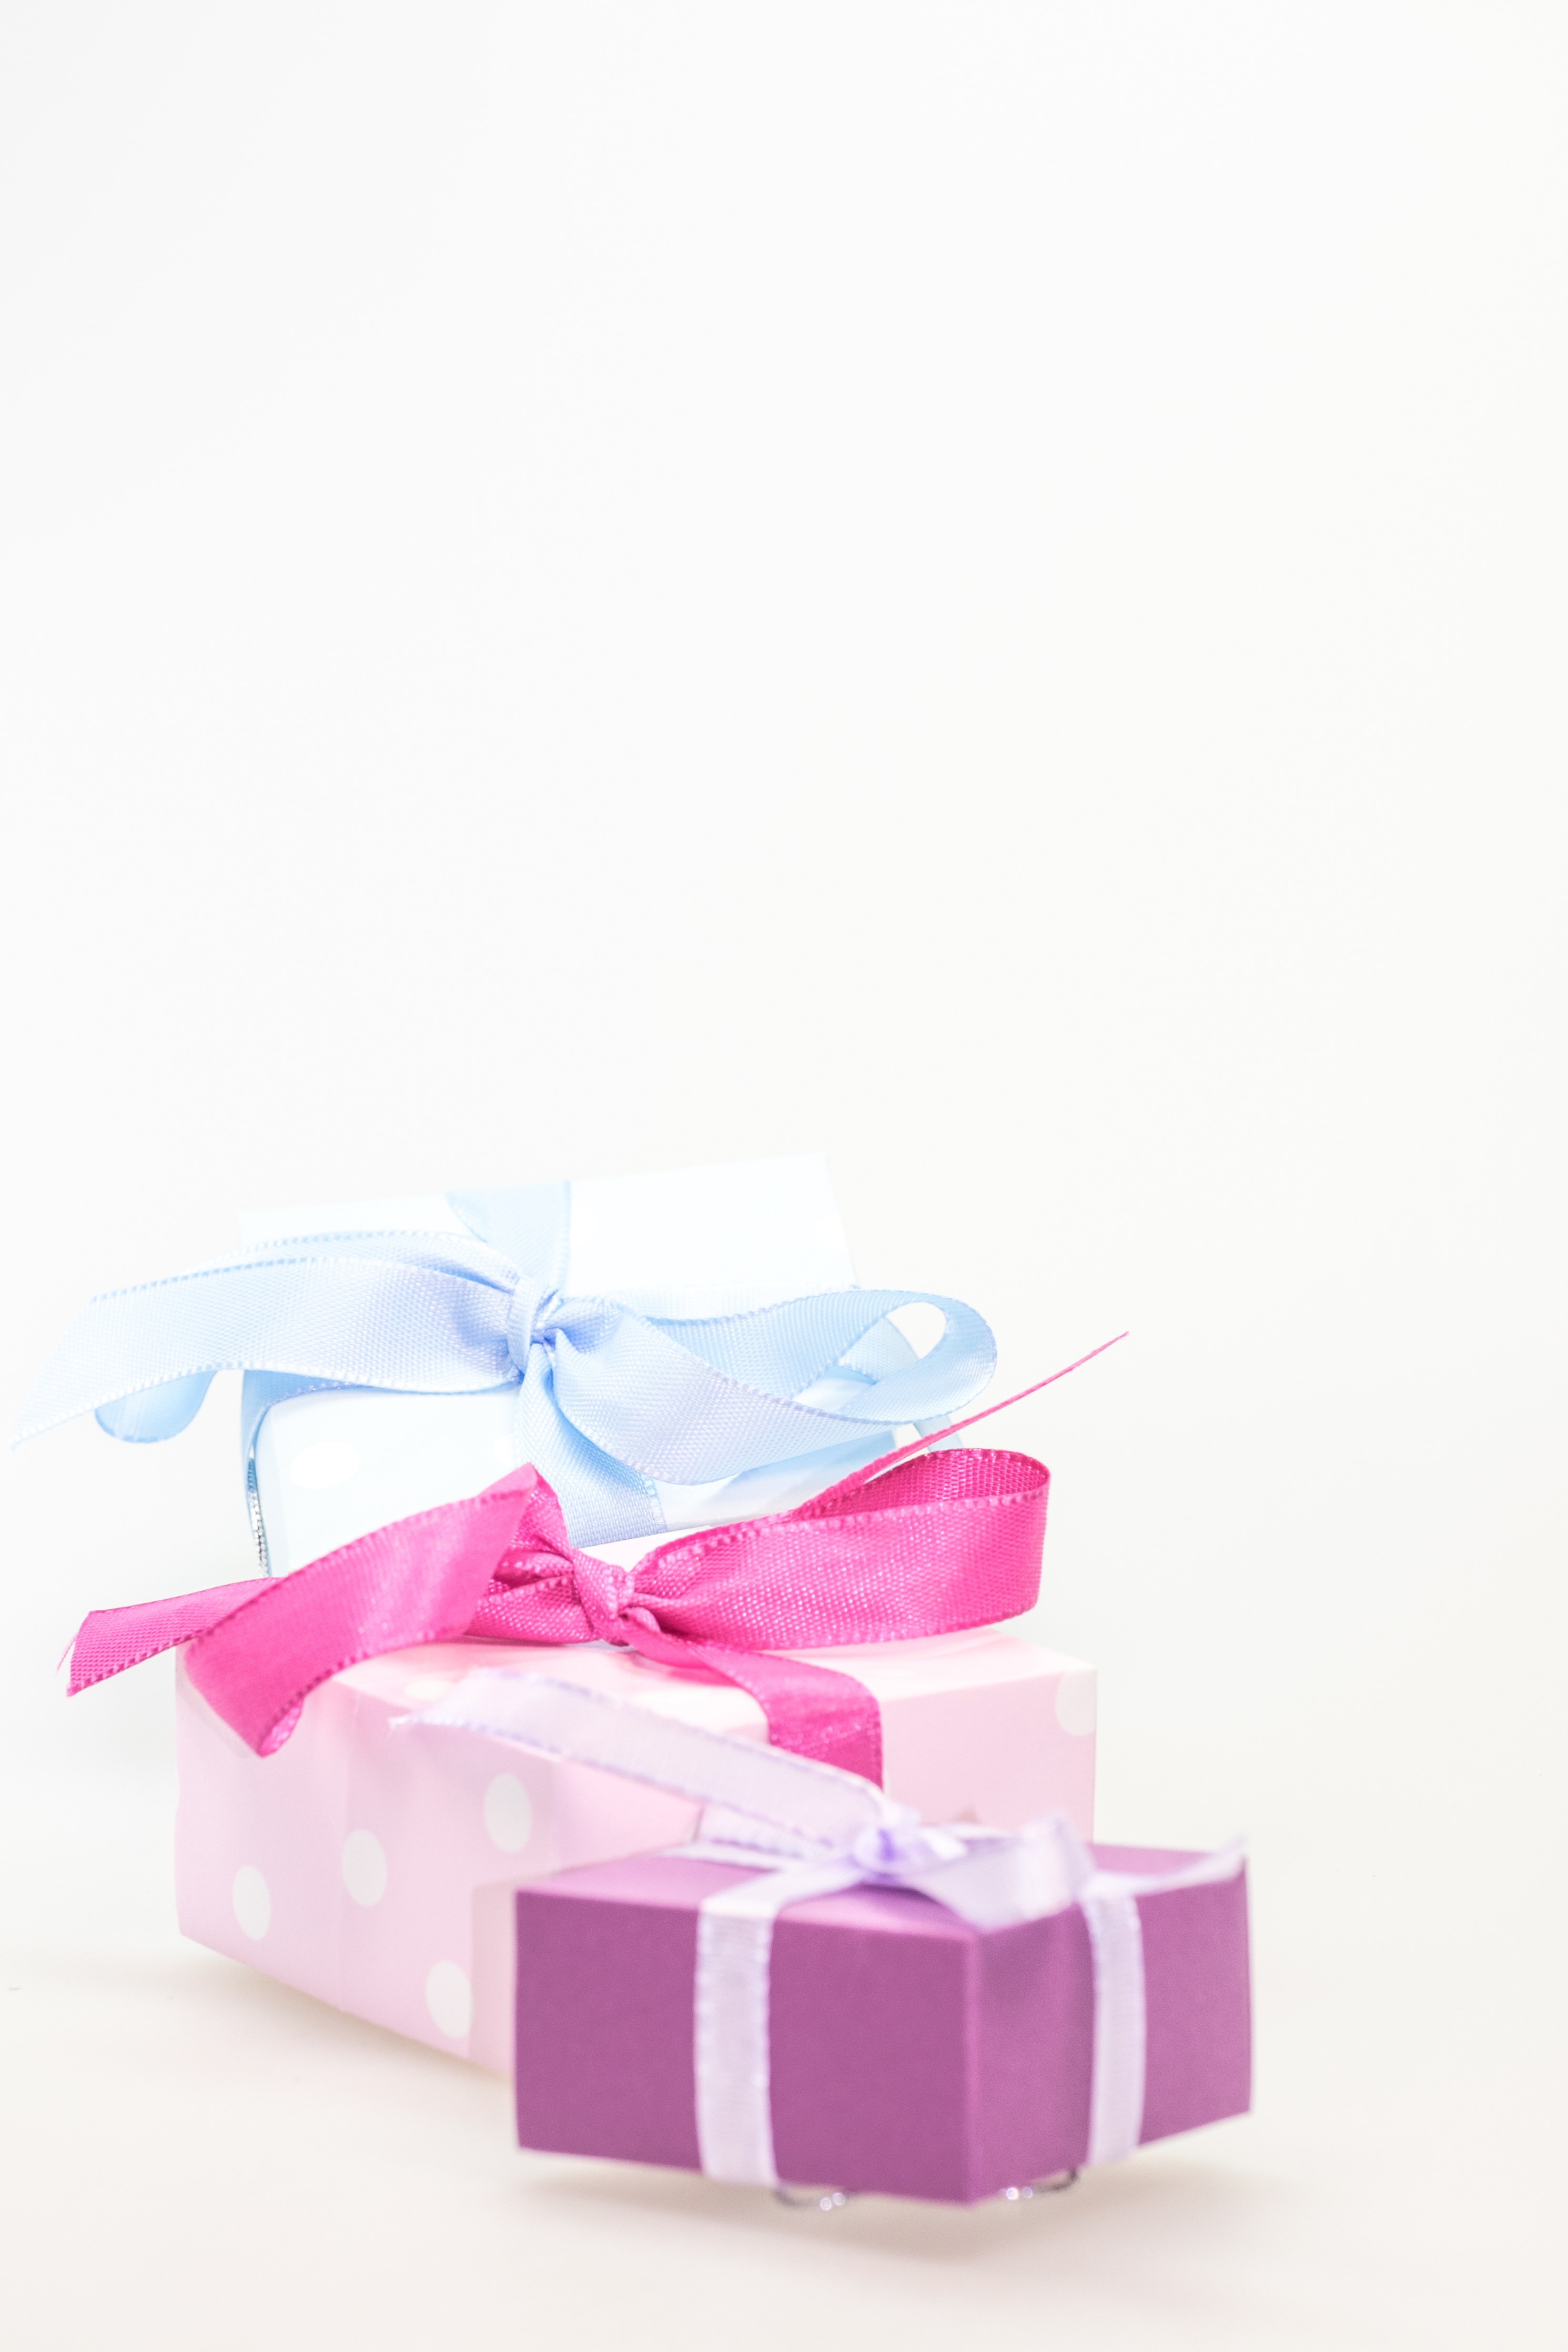
petal, gift, decoration, pink, christmas, package, product, advent, christmas decoration, gifts, festival, footwear, consume, magenta, packaging, xmas, birthday, loop, made, packed, give, greetings, surprise, gift packaging, merry christmas, christmas shopping